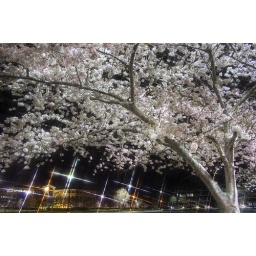
8 shot HDR, illuminated by street lamp with cross-screen filter